PlayOK

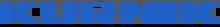
Polish version logo

PlayOK, also known as kurnik ("chicken coop"), is a website of classic board and card games to play online against live opponents in real-time. It was created in 2001 by Marek Futrega, and was initially a Polish-only website. As of early 2005 it supported over 30 board and card games, and the site is available in 33 languages so far.